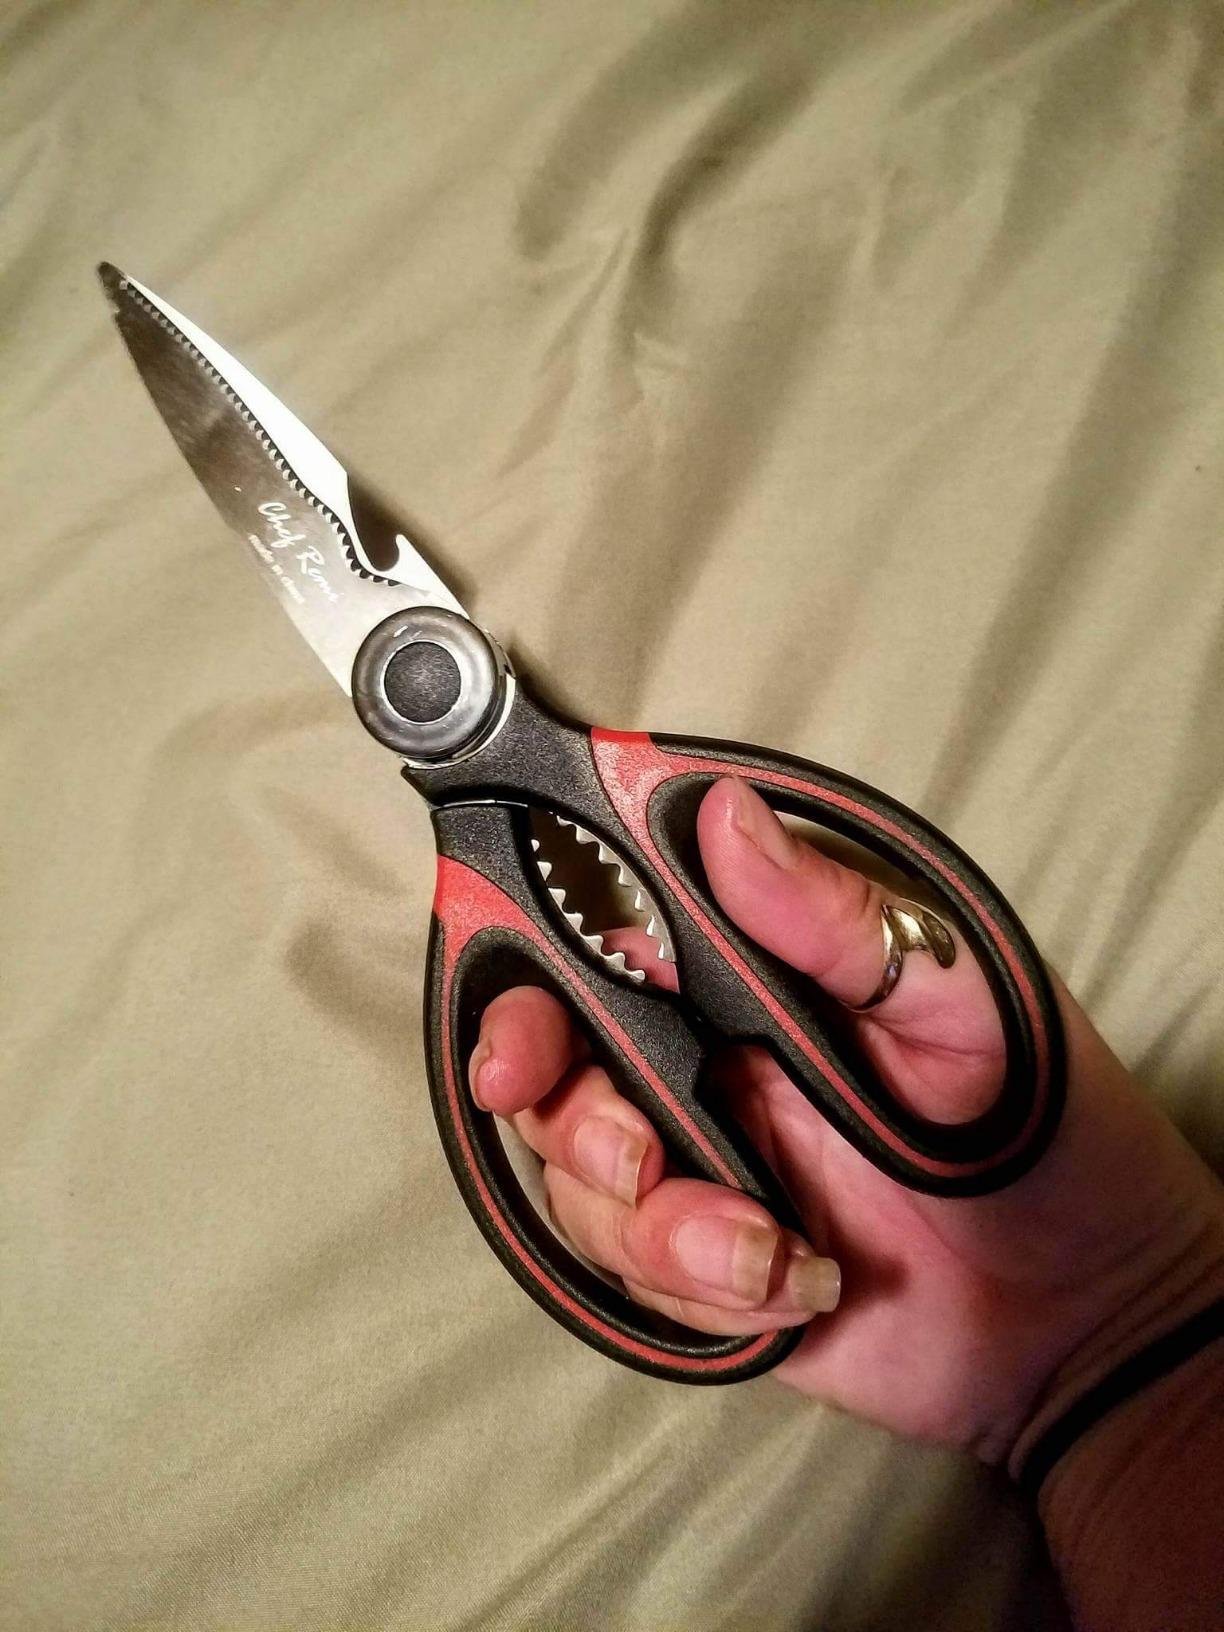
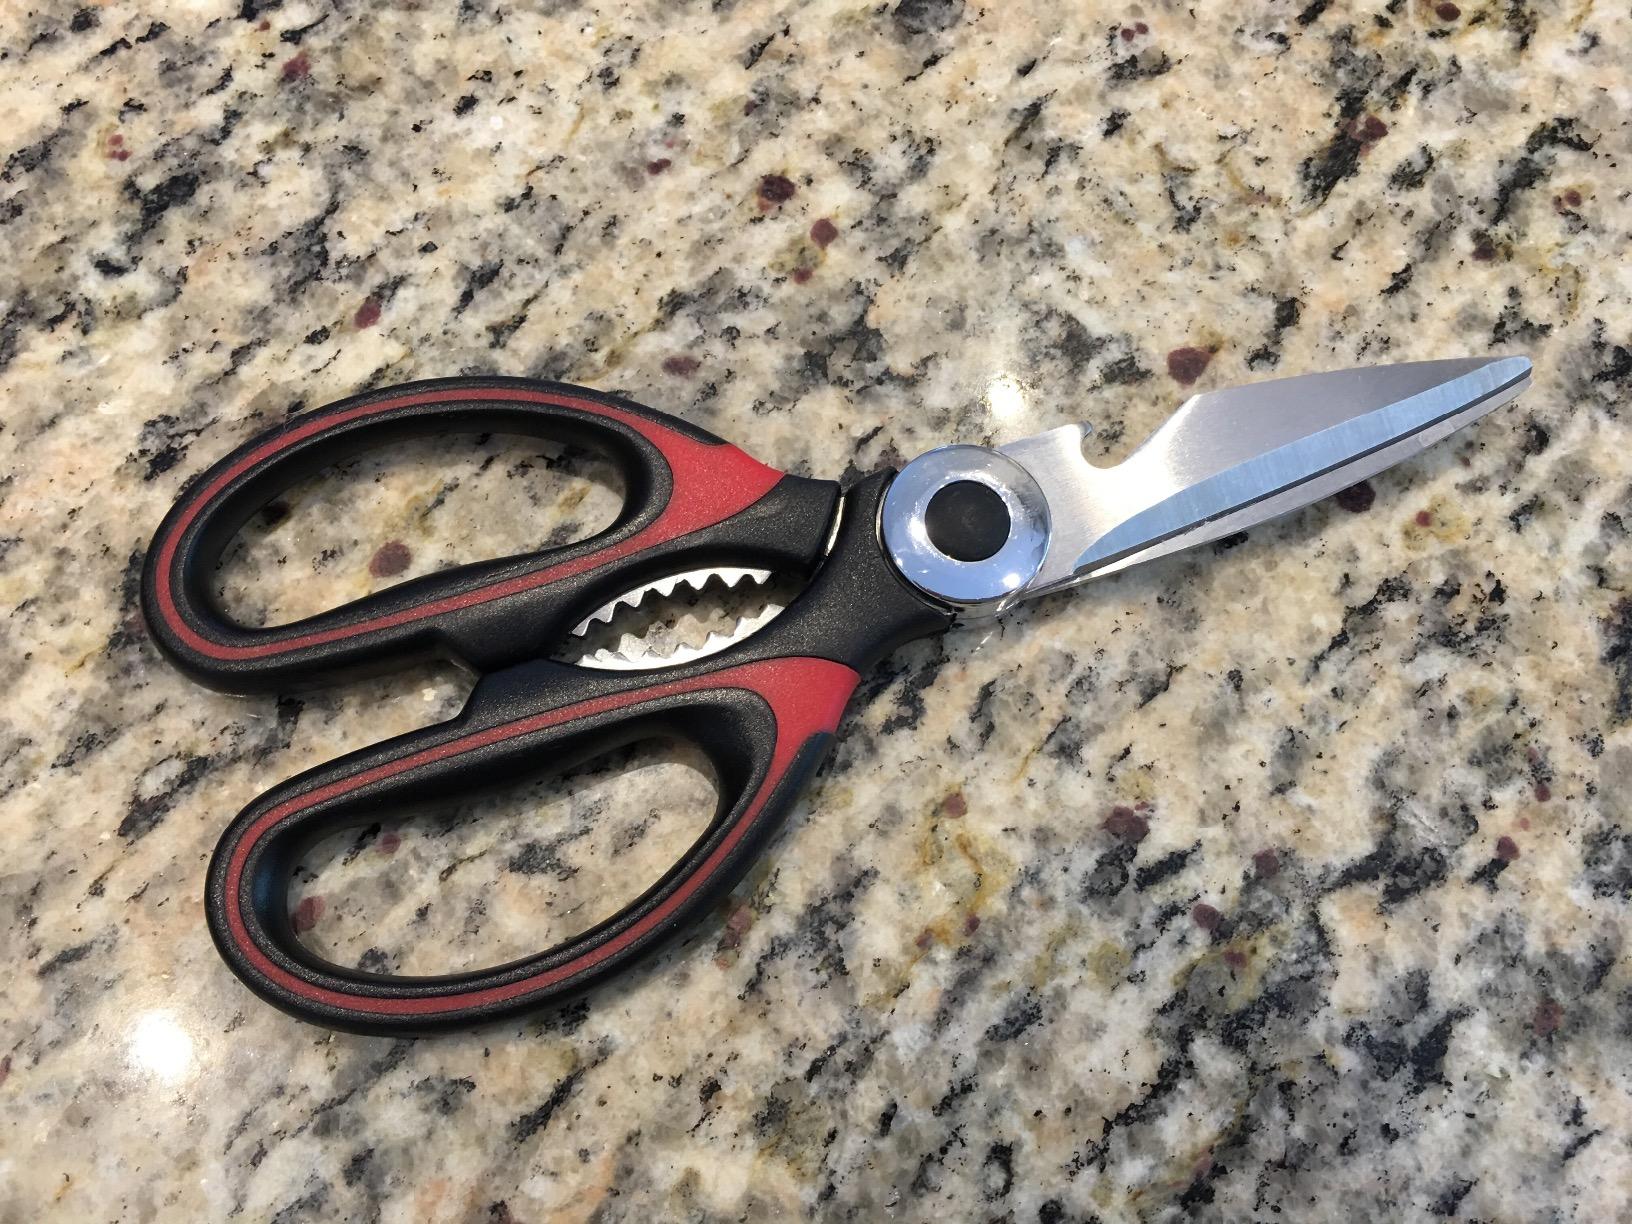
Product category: items_knife
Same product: yes